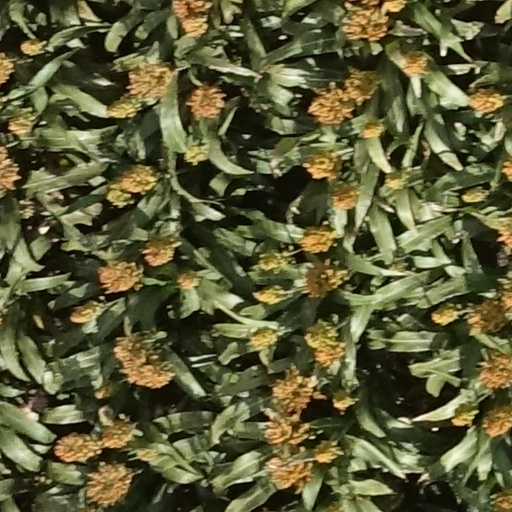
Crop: sorghum